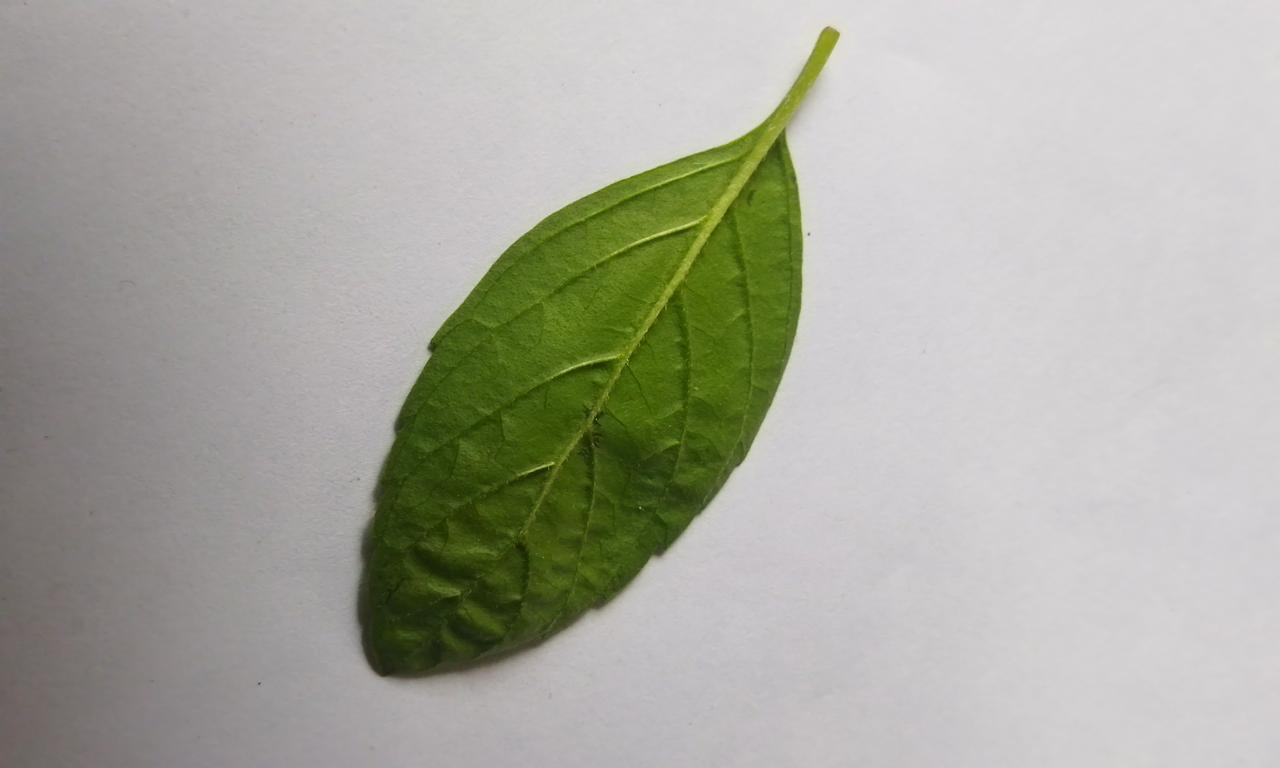
Label: Fresh